Fort Breendonk

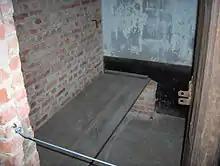
View of an interrogation cell

This harsh treatment of prisoners started to leak outside the Fort to such a degree that the head of the administrative staff of the Military Governor of Belgium Eggert Reeder was compelled to order an inspection of the Fort because Von Falkenhausen "did not want the camp to become known to history as the hell of Breendonk". But the respite was short lived also because the SS seized and forwarded to Germany most of the food parcels sent in by the Red Cross.